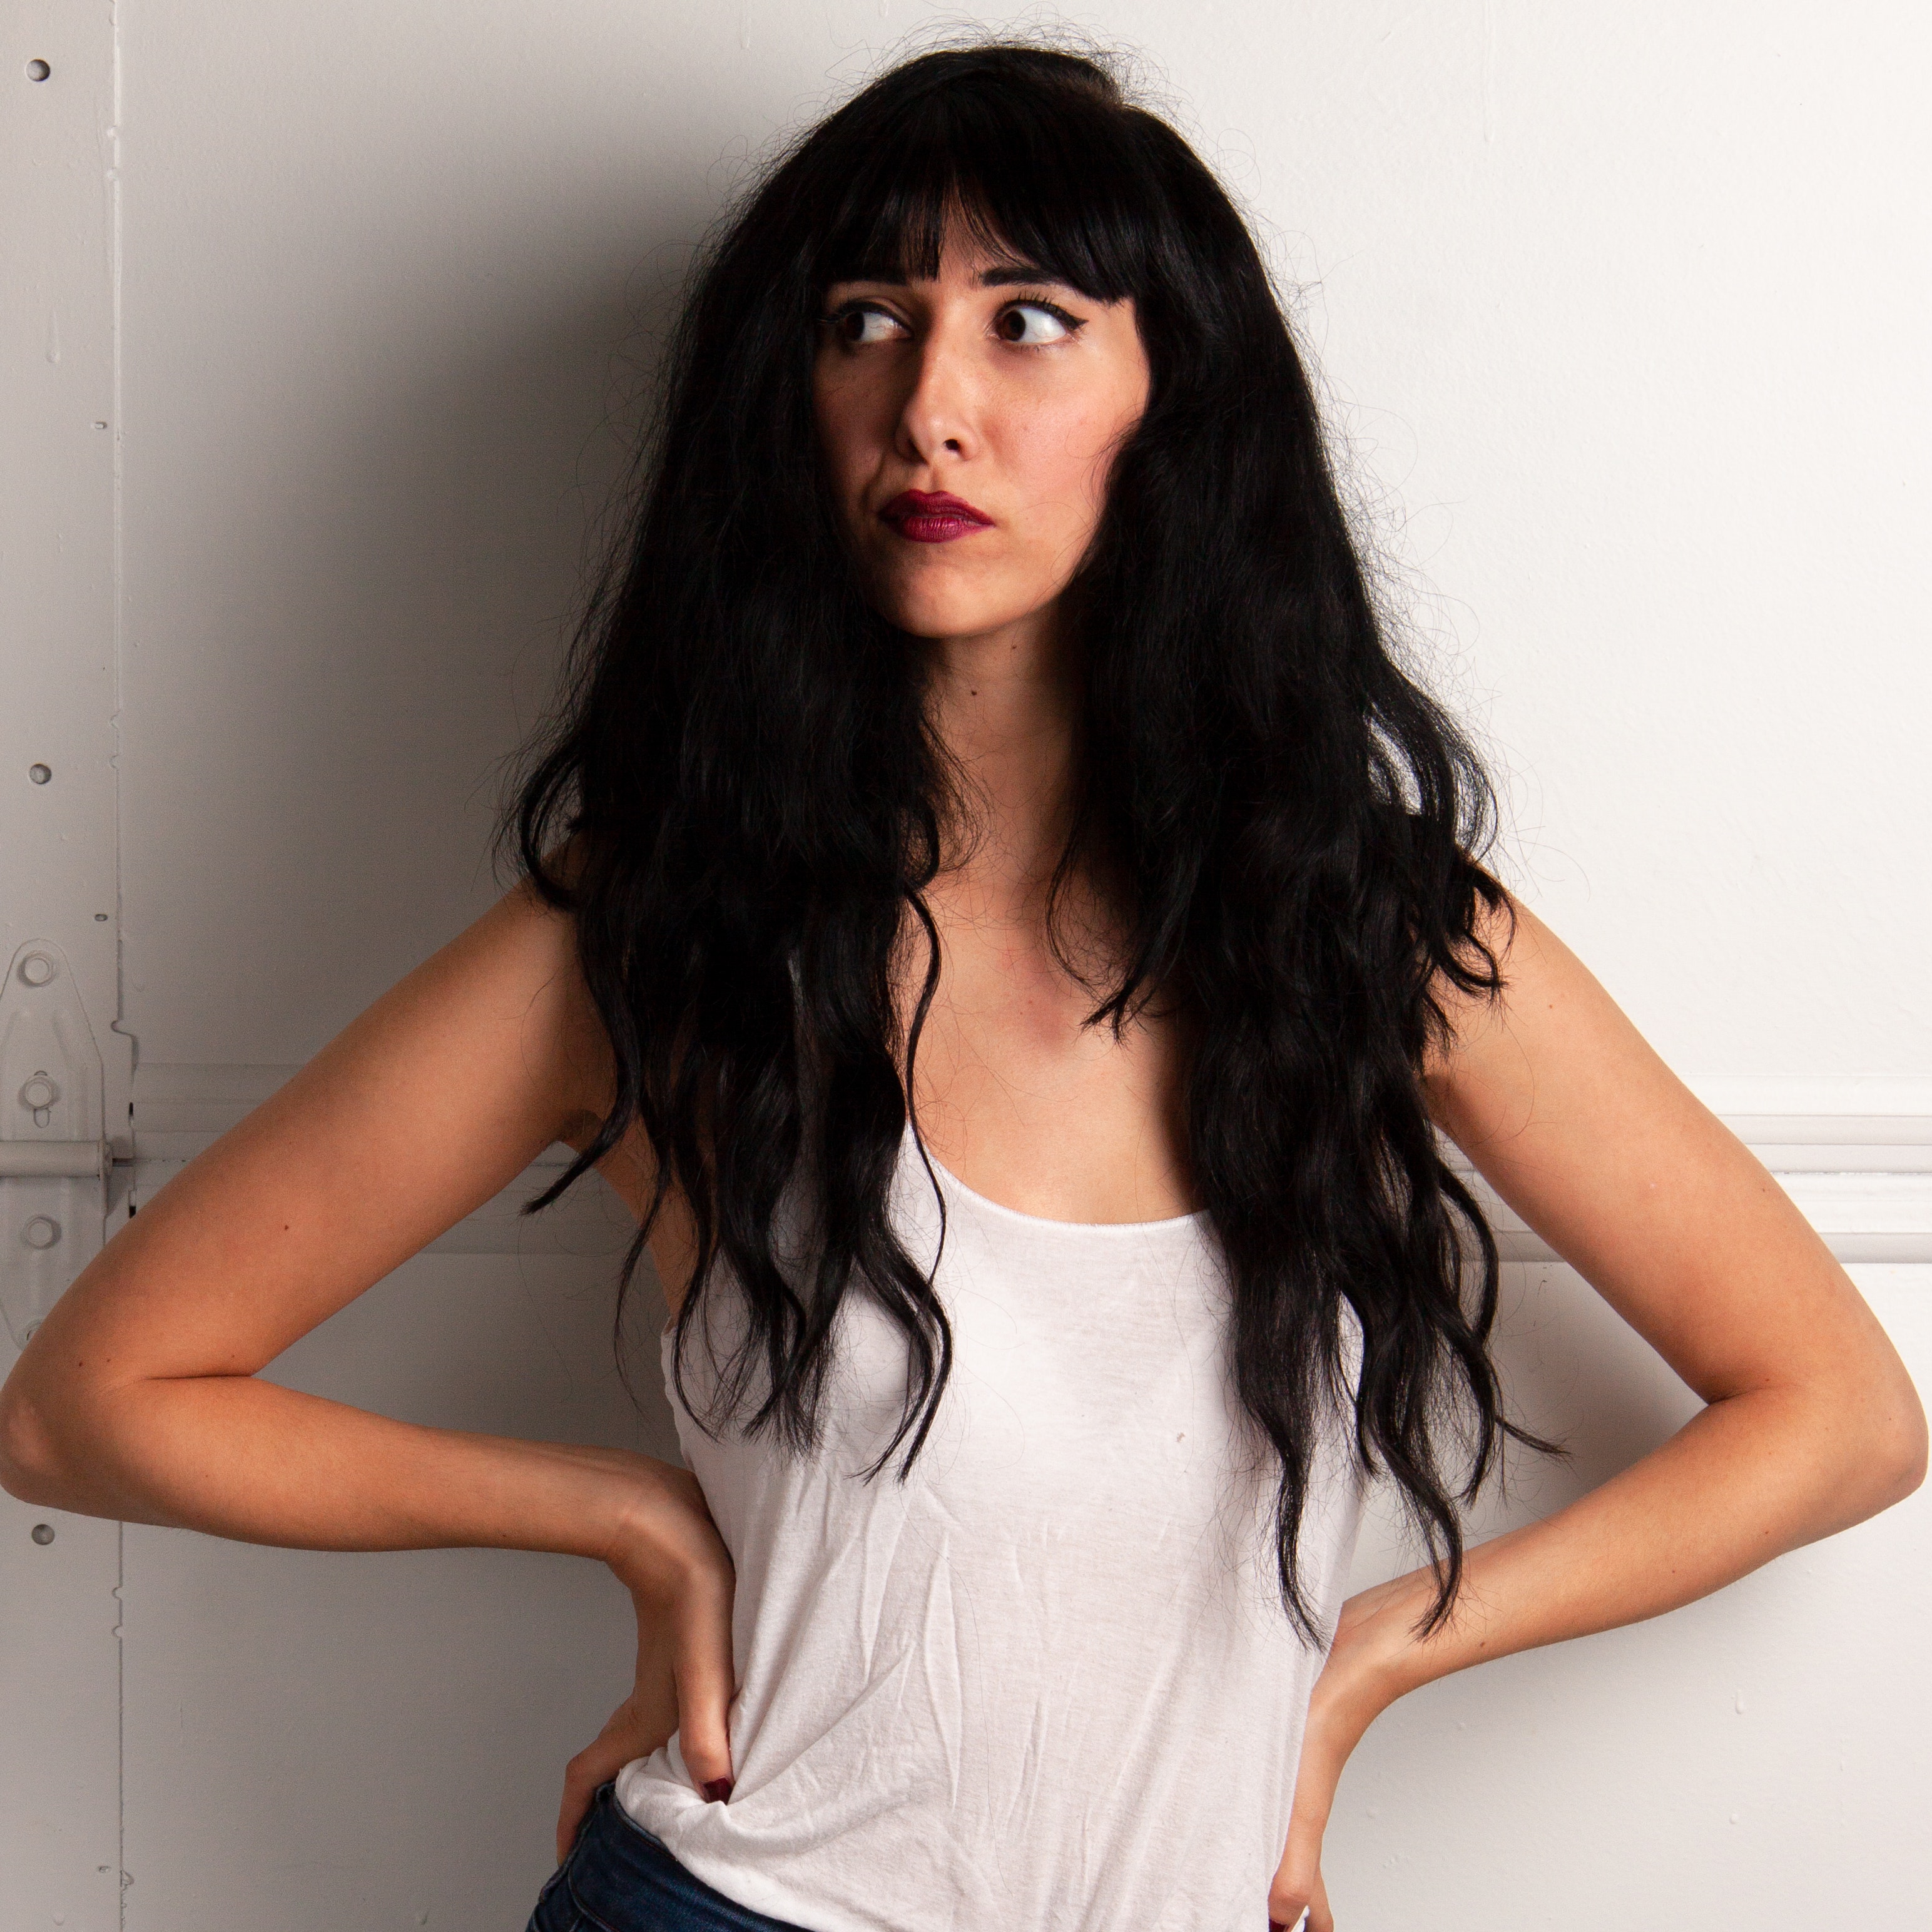
hair, clothing, shoulder, hairstyle, black hair, long hair, beauty, lip, photo shoot, brown hair, chin, model, human, bangs, forehead, wig, hair coloring, layered hair, joint, fashion model, neck, photography, muscle, Lace wig, fashion accessory, Step cutting, costume